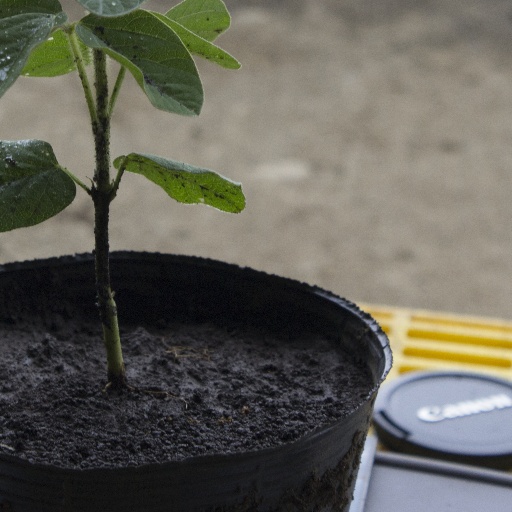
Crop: soybean